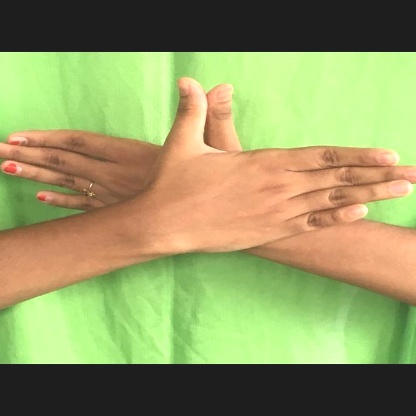
Mudra: Garuda